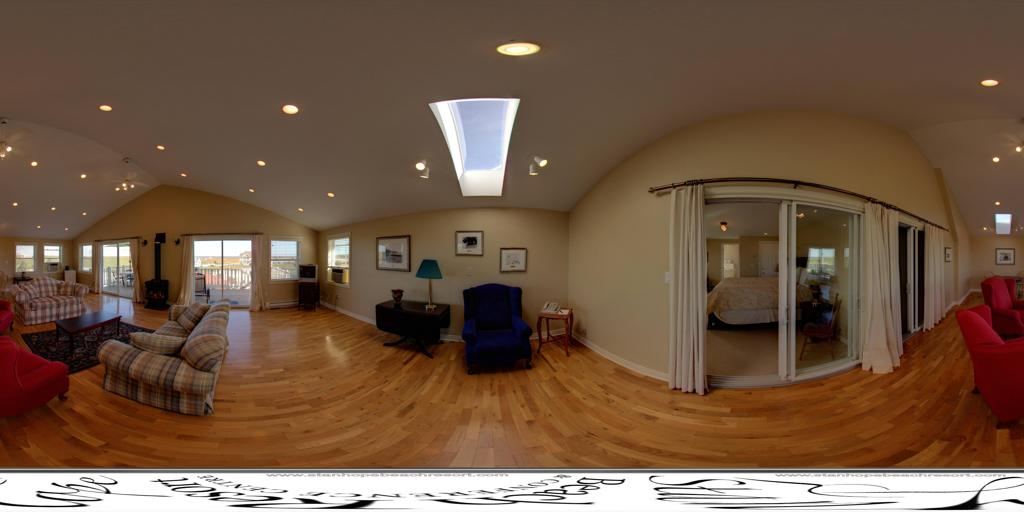
Referred object: the wooden side table in front of the sofa

Referred object: turn slightly right to see the blue armchair

Referred object: the blue armchair opposite the side table with the lamp